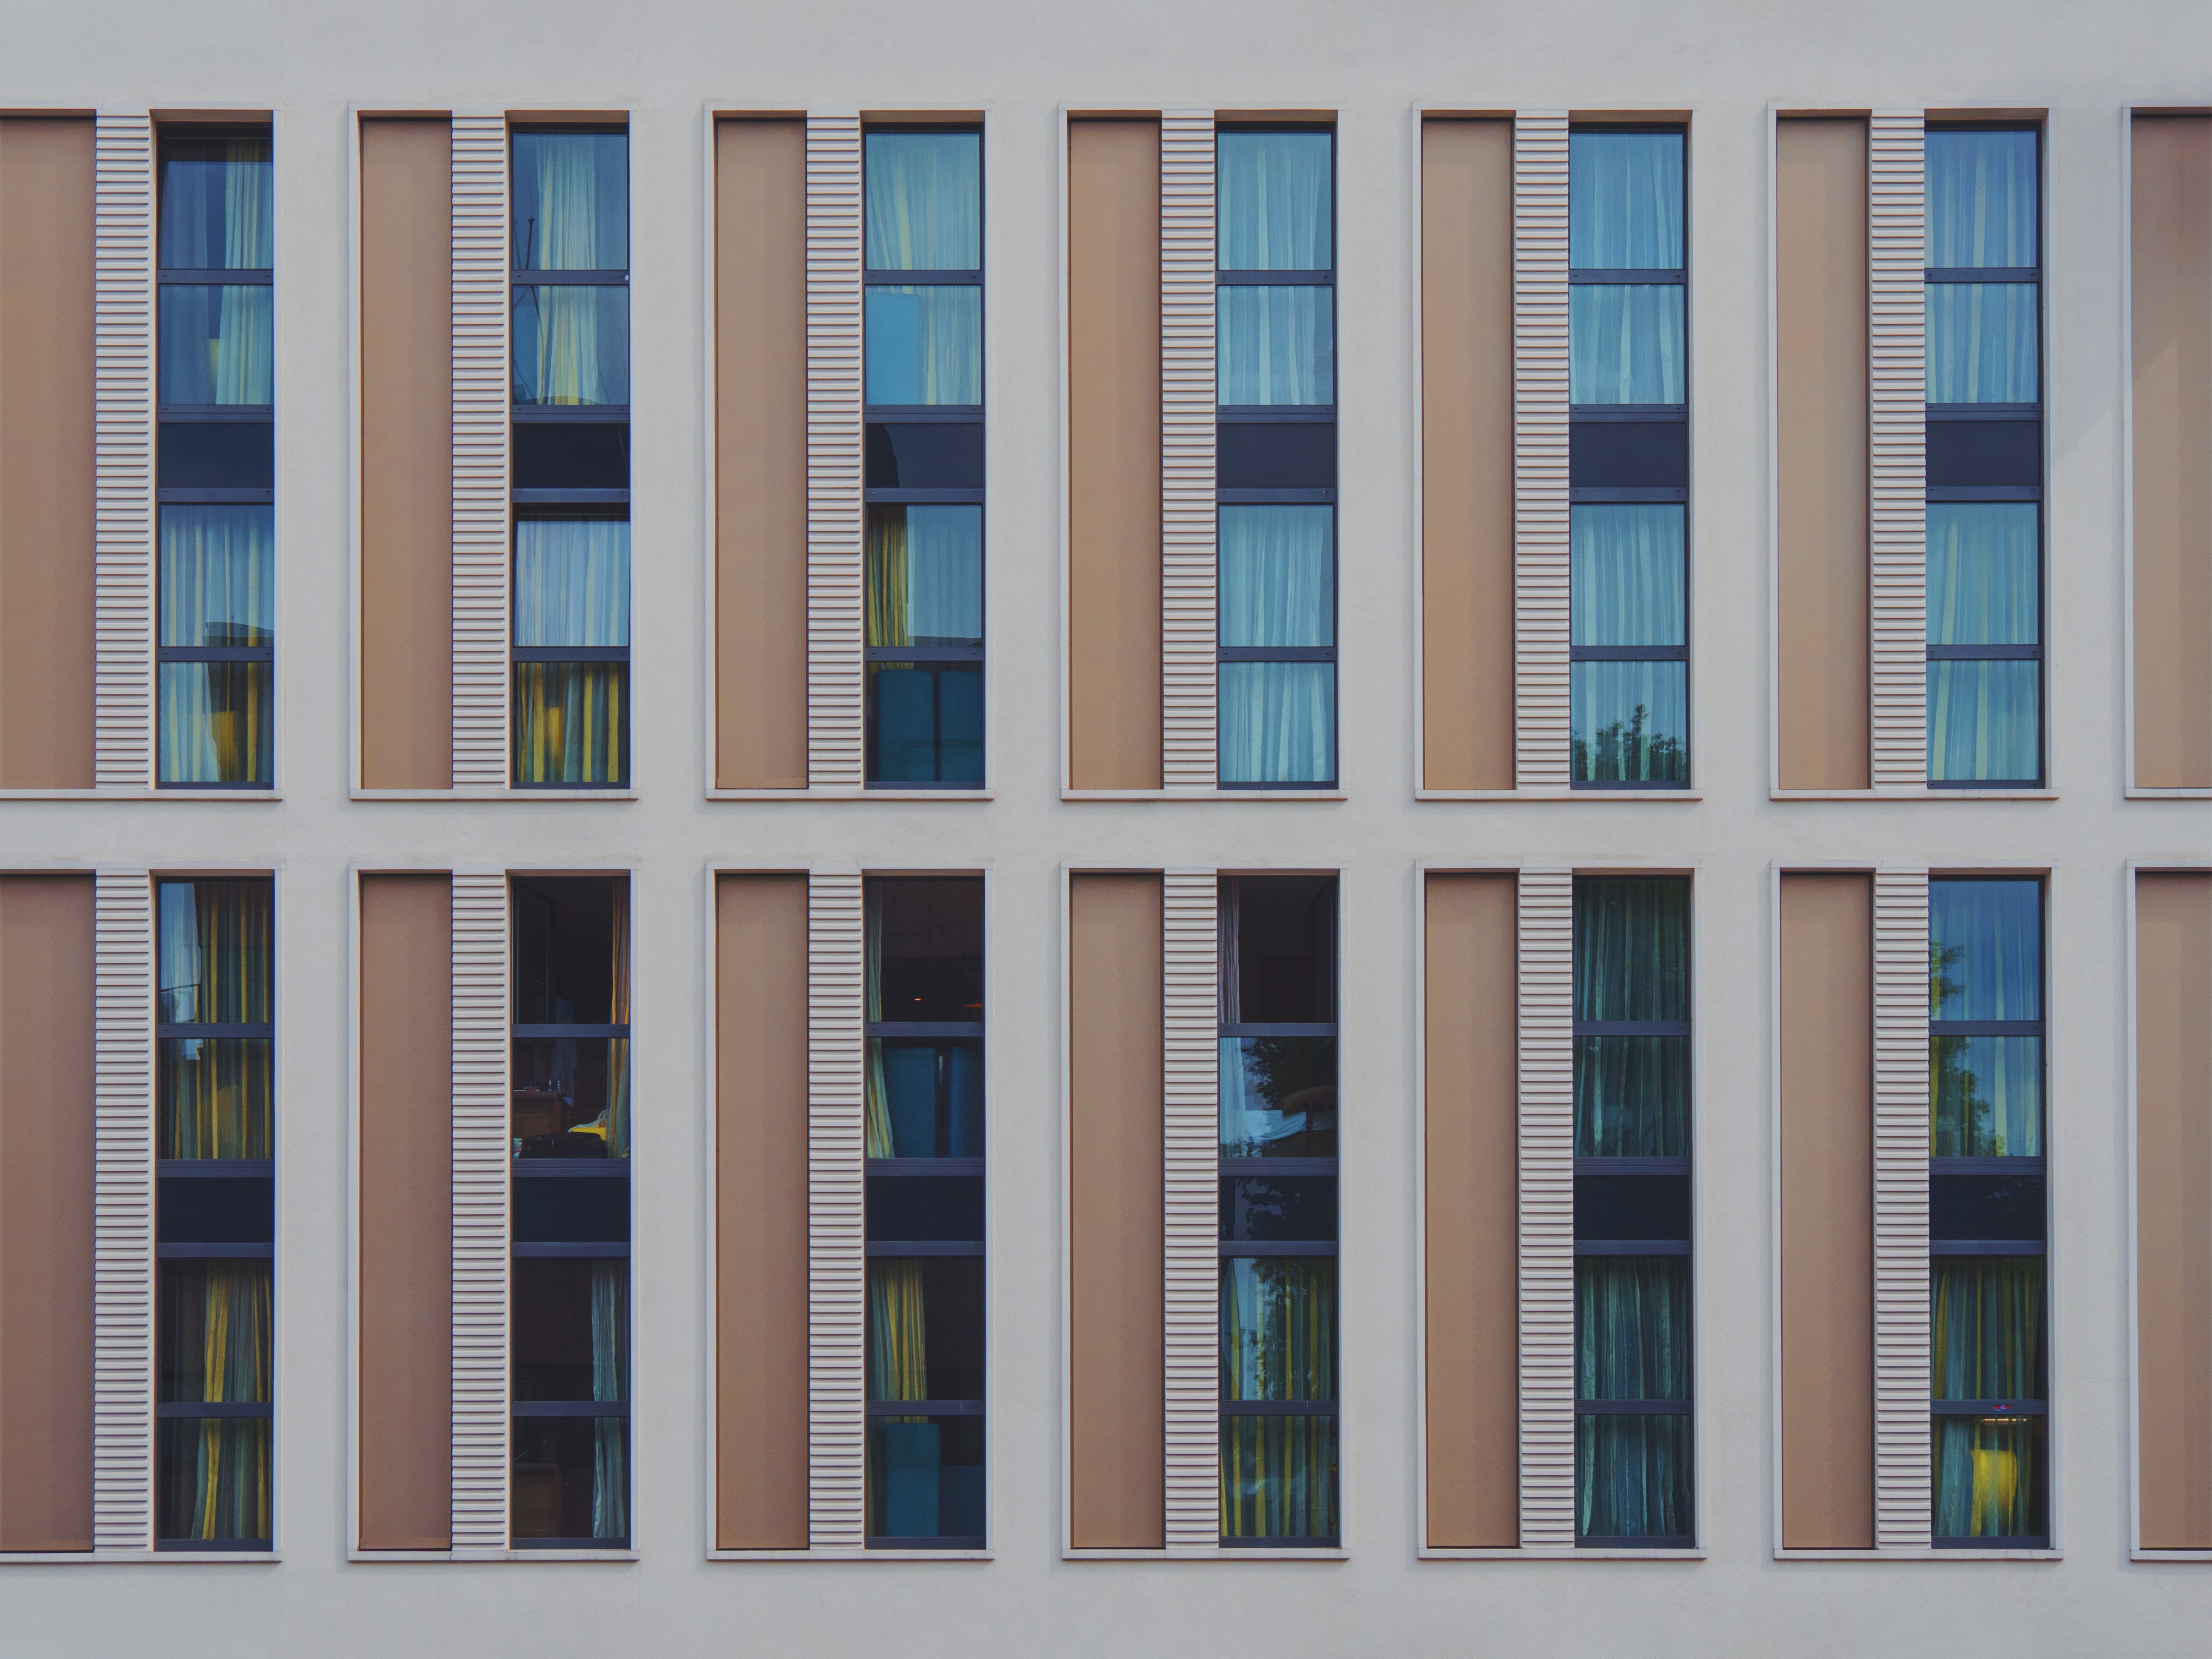
architecture, window, glass, building, facade, apartment, bookcase, symmetry, angle, elevation, condominium, daylighting